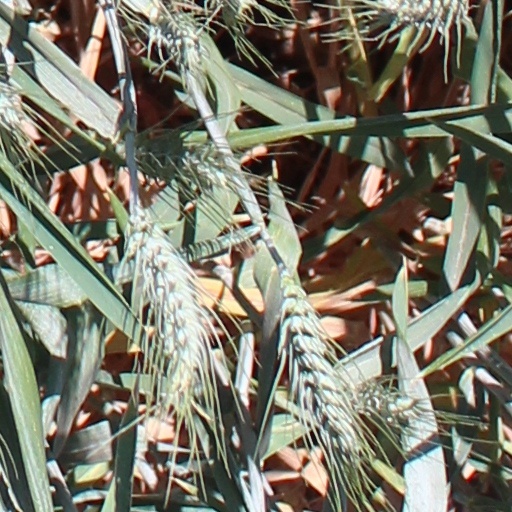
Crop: wheat